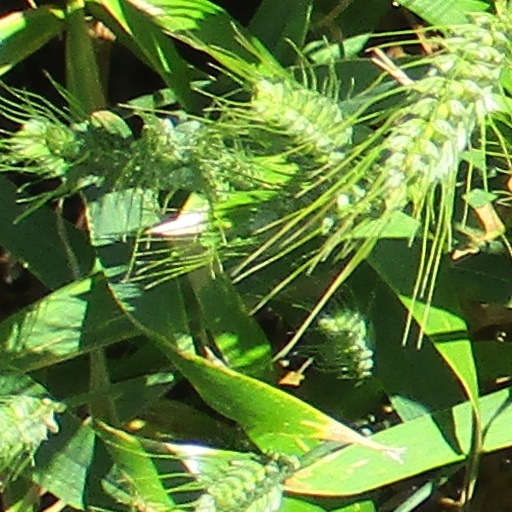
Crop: wheat